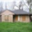
Label: house